Brihanmumbai Electric Supply and Transport

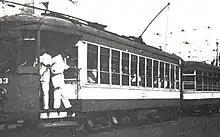
Mumbai's first electric tram, in 1907

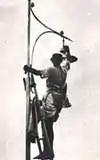
Gas lamps of the early 20th century

In 1905, the Bombay Electric Supply & Tramway Company Limited (BEST) was formed and was granted a monopoly for electric supply and the running of an electric tram service in the city. It bought the assets of the Bombay Tramway Company for . Two years later, in 1907, the first electric tram debuted in the city. Later that year, a steam power generator was commissioned at Wari Bunder. In 1916, the Tata Power group began purchasing power, and by 1925, all power generation was outsourced from Tata. The passing years aggravated the problem of rush-hour traffic, and to ease the situation, double-decker trams were introduced in September 1920.